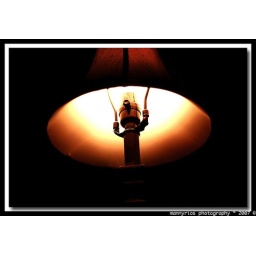
A Small, low watt, lamp resting on my narrow table in my living room.